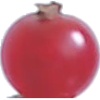
Label: Redcurrant 1